Bergeggi (island)

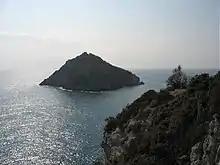
Bergeggi from Punta Predani

The island bears evidences of a proto-historical Ligures' settlement. On its summit stands a watch tower and remains of a 4th-century church devoted to St. Eugenius.